Grupo Caoa

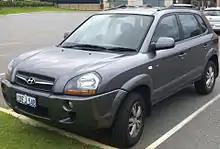
The Hyundai Tucson was the best-selling SUV in Brazil

In 1998, Caoa began representing Subaru, the automotive division of Subaru Corporation. In 1999, Hyundai also transferred its representation to Caoa in Brazil, after passing through the hands of two other distributors. In 2001, Hyundai became the leading brand in the import market and the Tucson became the best-selling SUV. In 2007, Grupo Caoa opened Caoa Montadora de Veículos, which was the result of an initial investment of R$1.2 billion, built in the Agroindustrial District of Anápolis. This resulted in earning Carlos Alberto de Oliveira Andrade the title of "Entrepreneur of the Year in Industry" by Istoé magazine.